Hypergiant

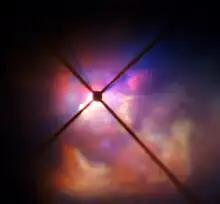
Very Large Telescope image of the surroundings of VY Canis Majoris

Hypergiants are difficult to study due to their rarity. Many hypergiants have highly variable spectra, but they are grouped here into broad spectral classes.